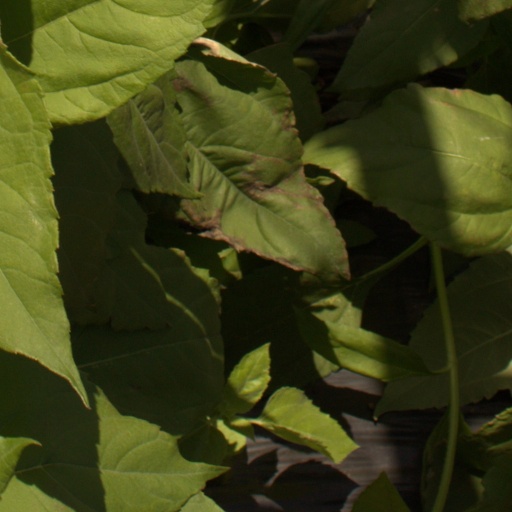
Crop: Jerusalem artichoke